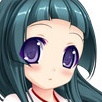
Portrait style: Anime Portrait